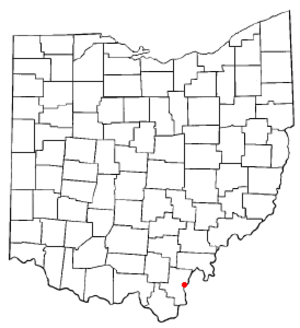
Gallipolis est une ville située dans l'État de l'Ohio, aux États-Unis. Elle est le siège du comté de Gallia.